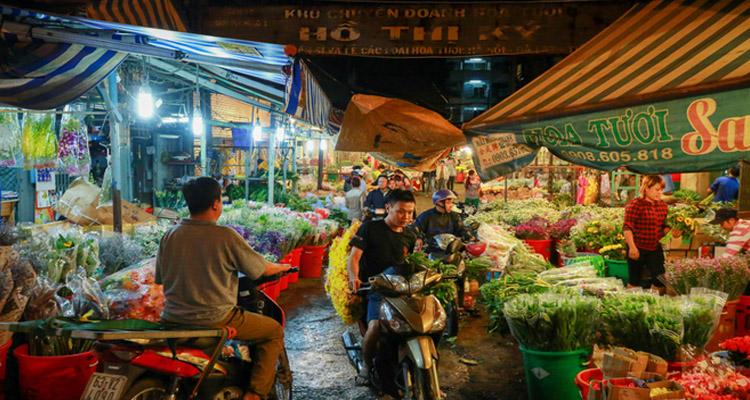
đây là khung cảnh phía bên trong của một khu chợ hoa tươi